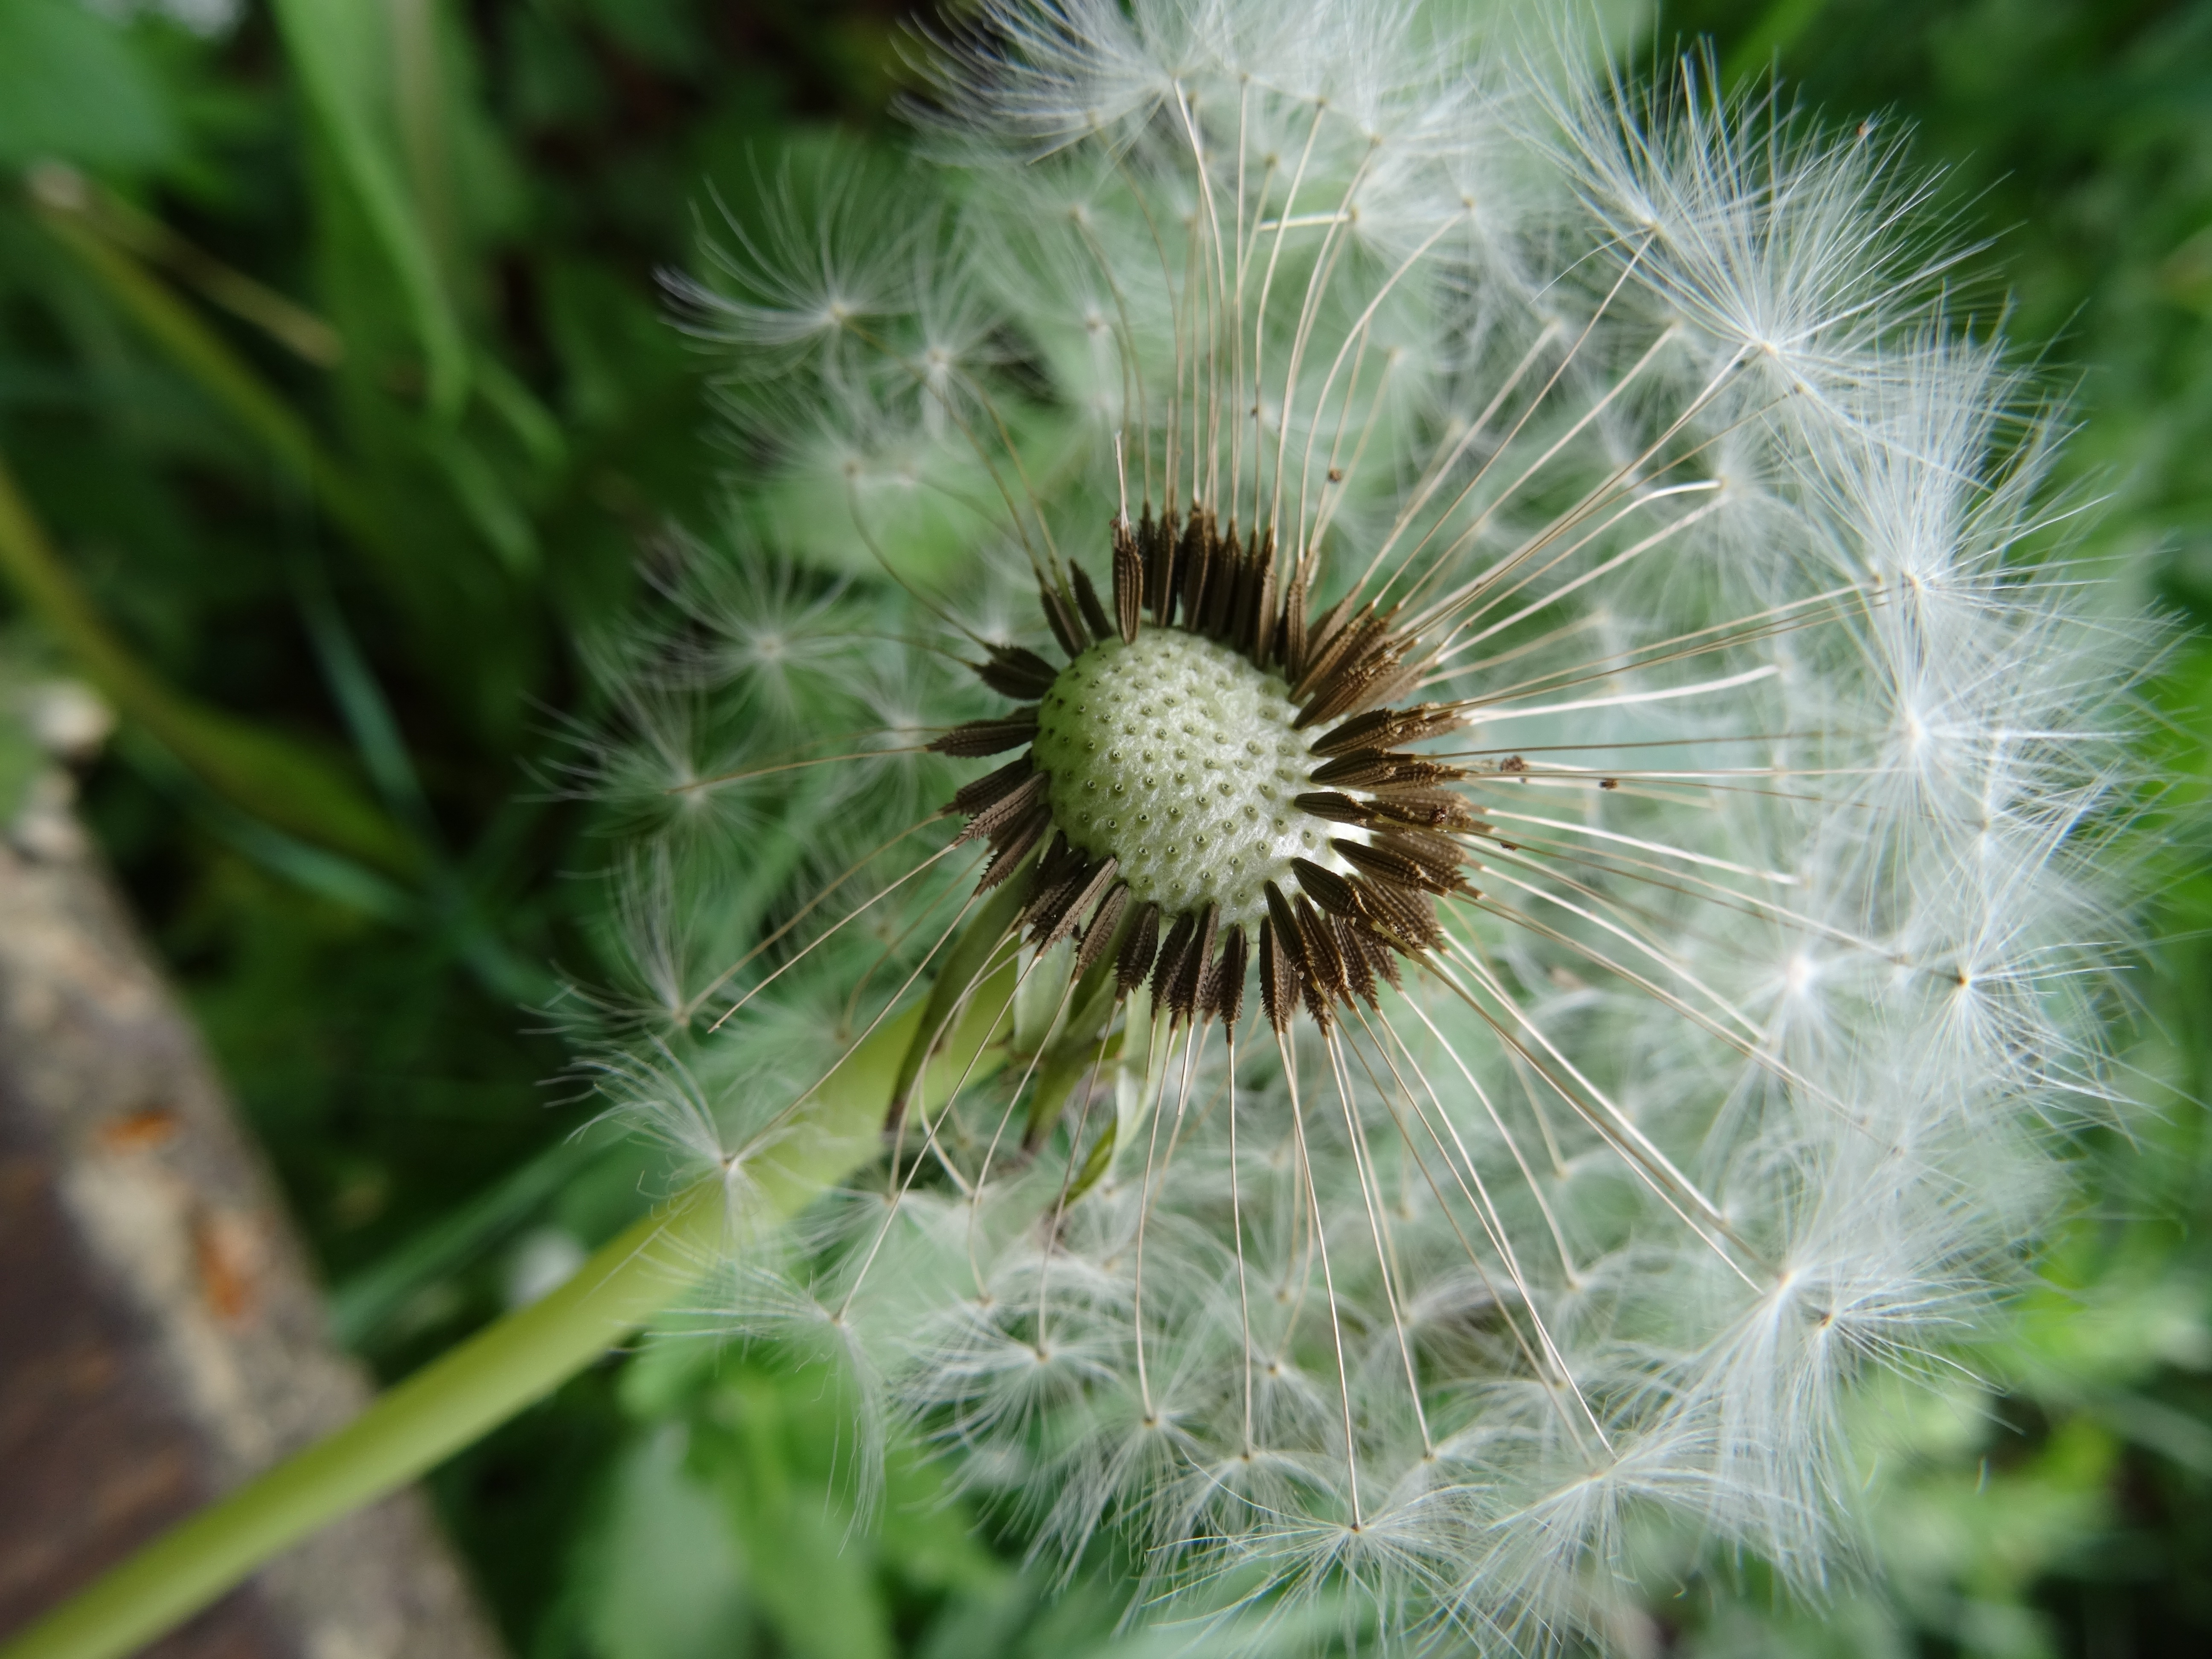
nature, grass, plant, field, photography, dandelion, flower, green, botany, close, flora, wildflower, close up, seeds, thistle, macro photography, flowering plant, daisy family, silybum, dandelion seeds, plant stem, land plant, thorns spines and prickles